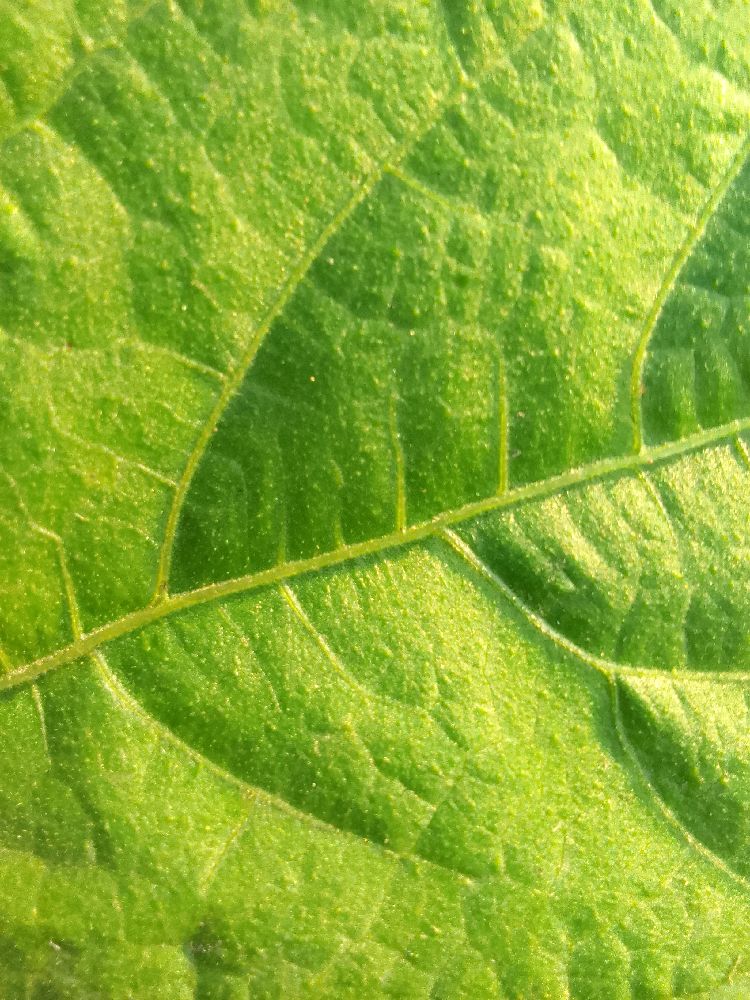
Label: healthy